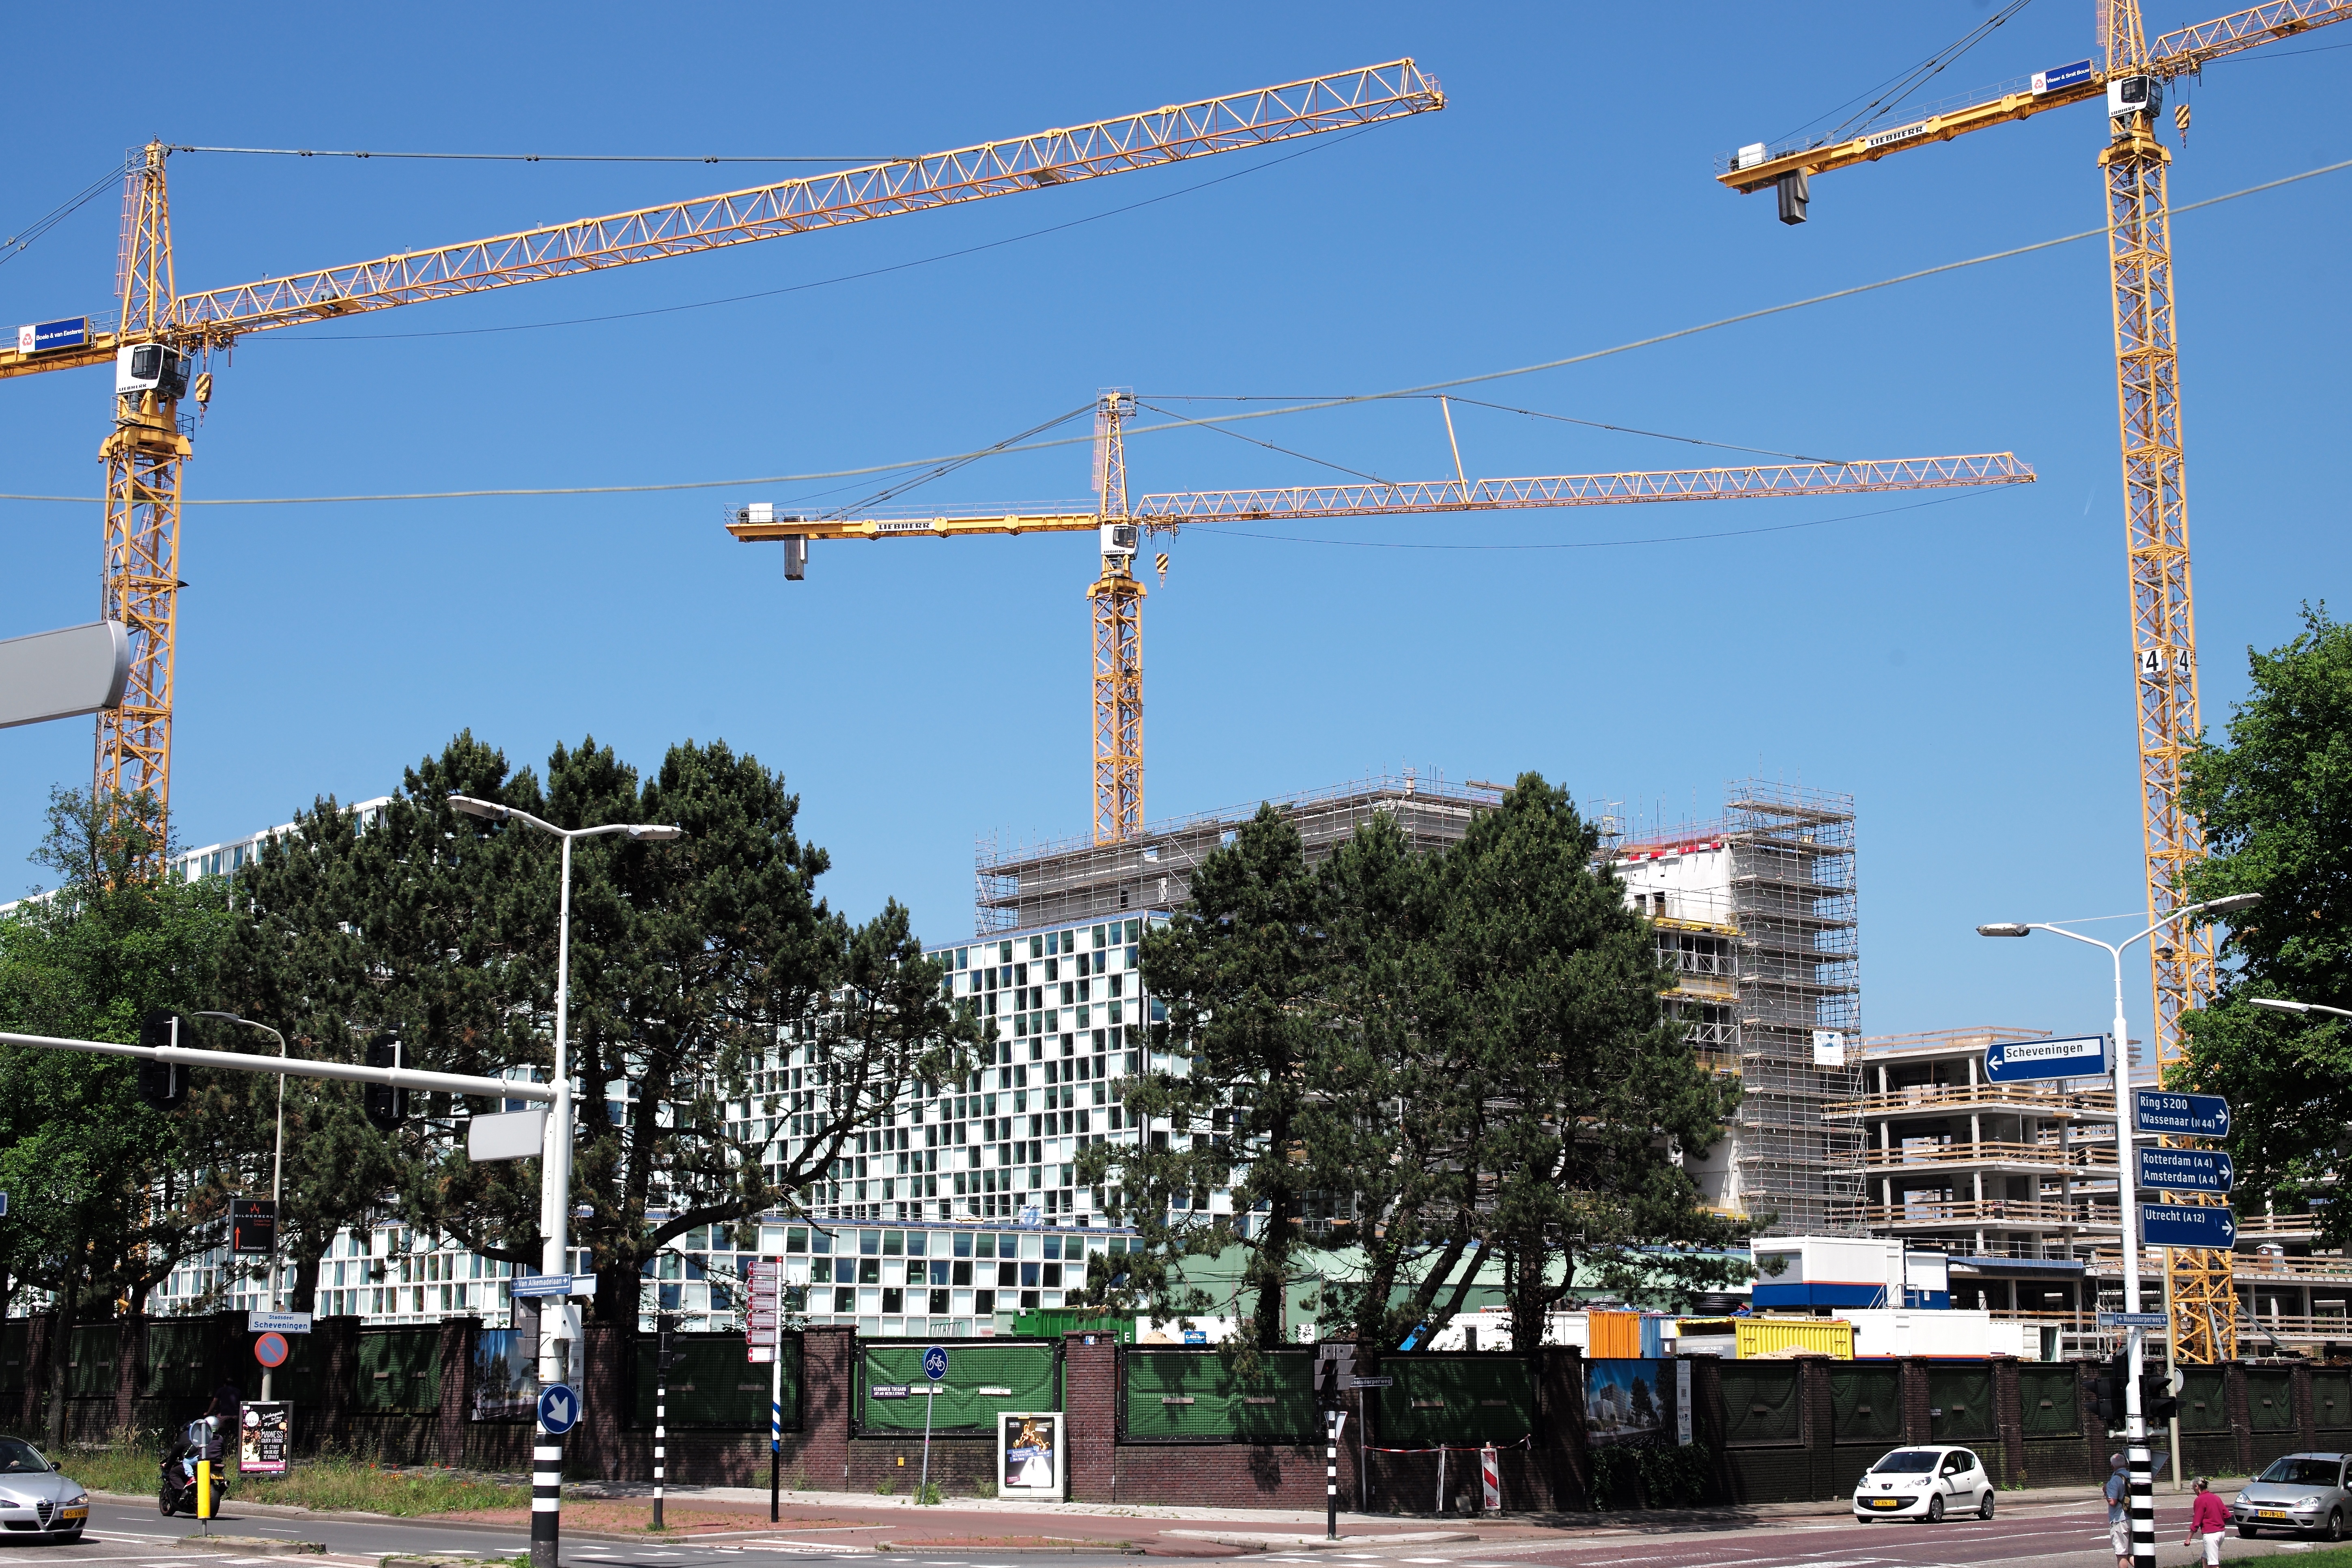
architecture, building, city, wall, downtown, transport, europe, construction, pattern, vehicle, tower, mast, plaza, office, lighting, criminal, holland, hague, netherlands, international, m, justice, f14, windows, 50, court, crane, leica, courthouse, 240, summilux, icc, typ, construction equipment